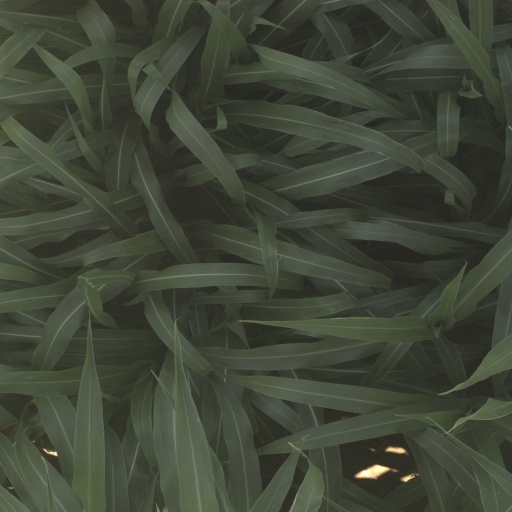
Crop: sorghum